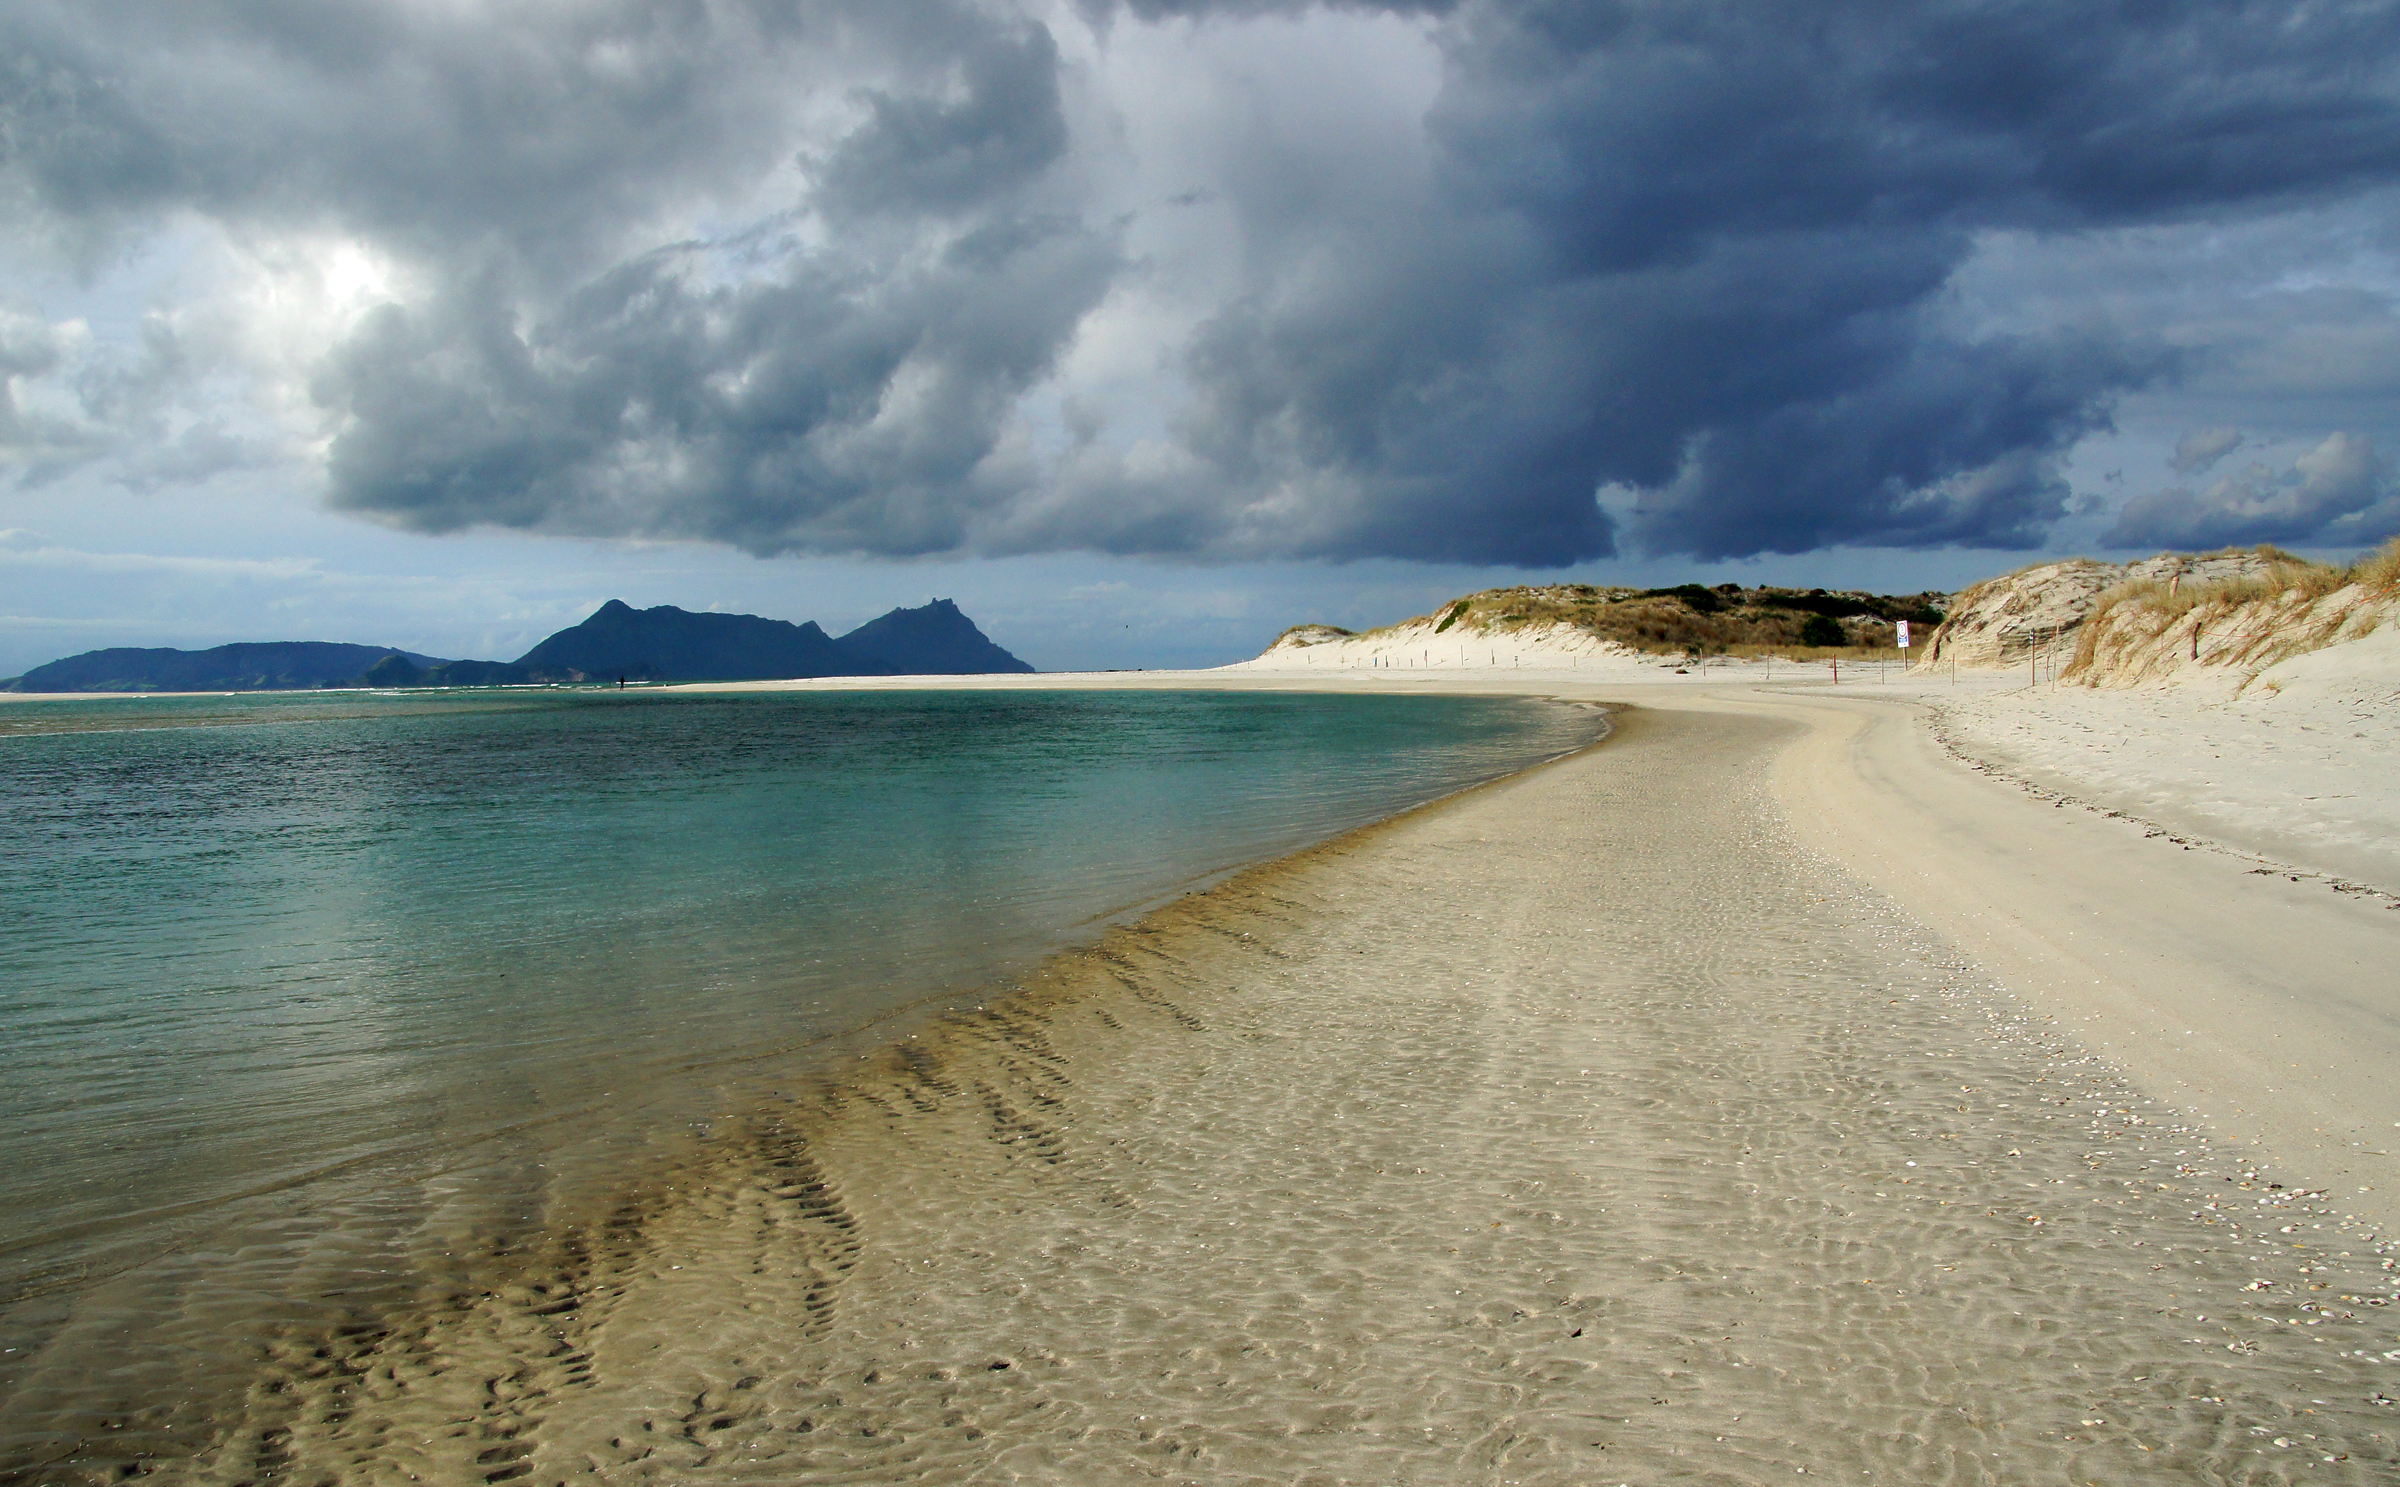
beach, sea, coast, sand, ocean, horizon, cloud, sunlight, shore, wave, coastline, storm, bay, terrain, material, body of water, newzealand, day, northland, breambay, sandybeach, sonydslra580, tamron18270, cape, wind wave